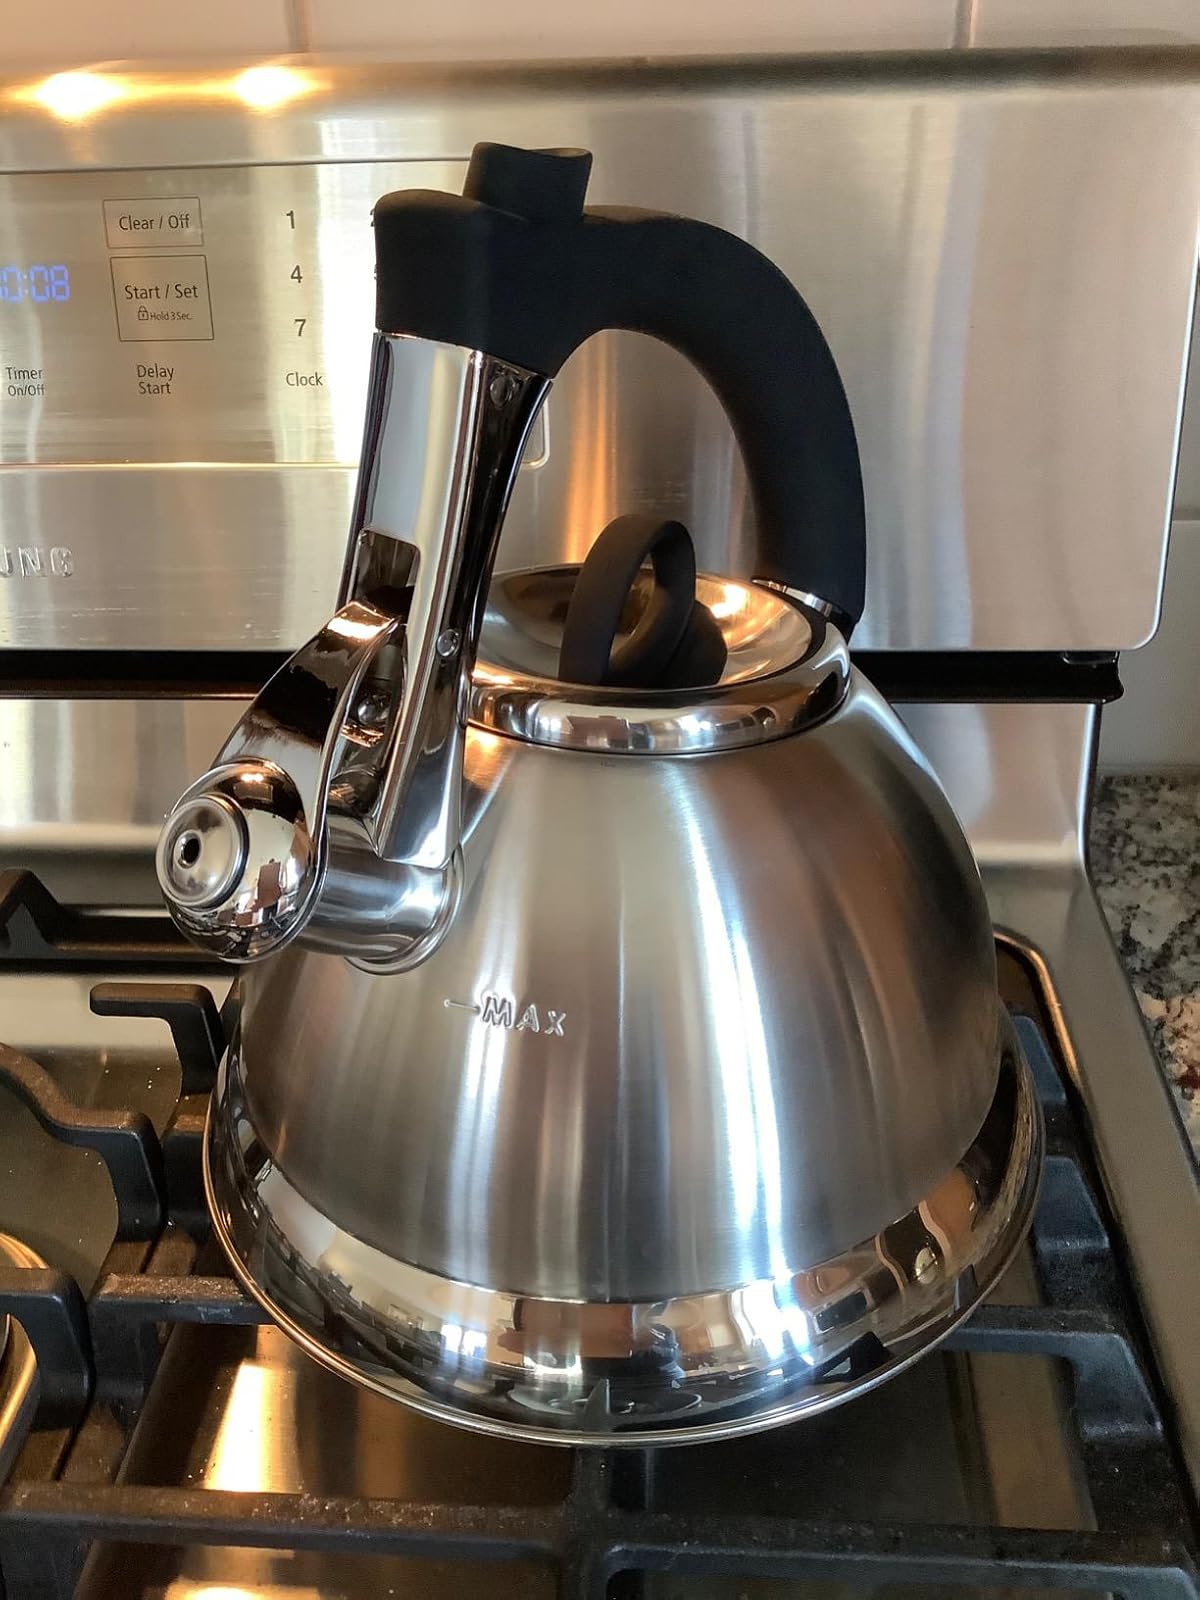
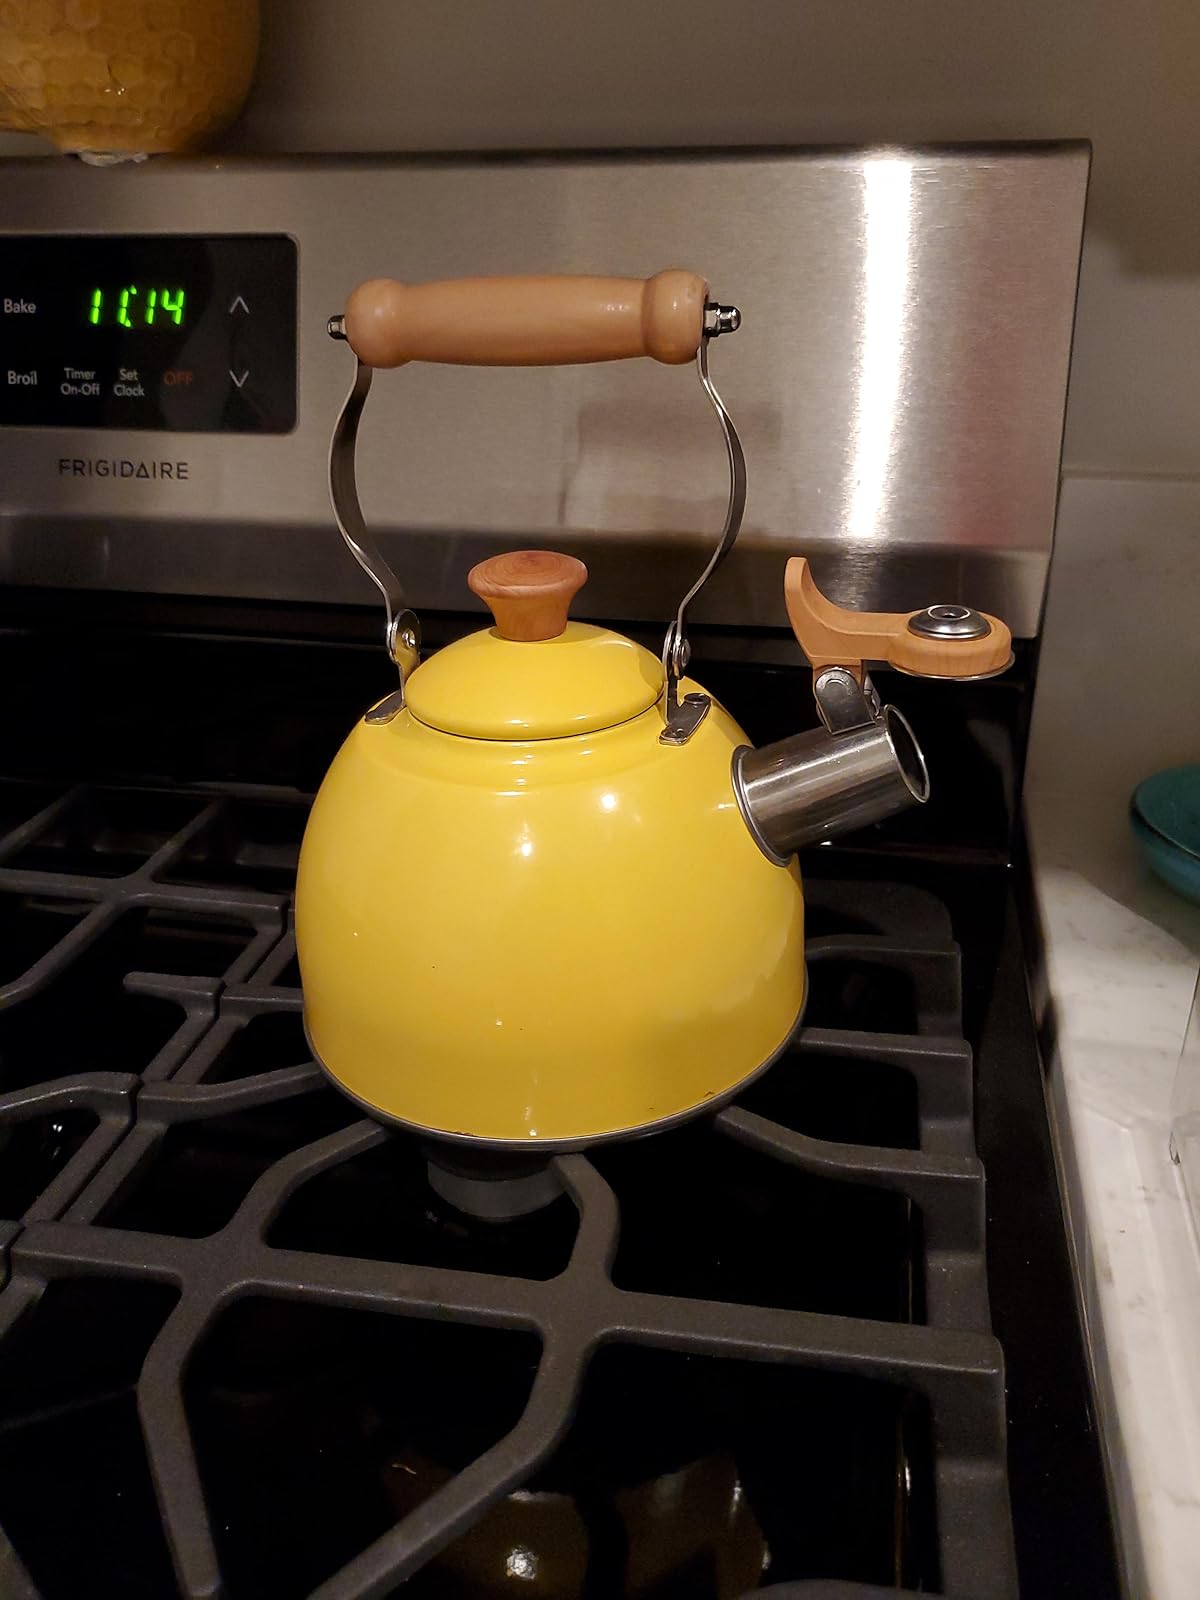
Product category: items_kettle
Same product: no